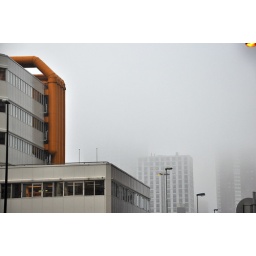
low flying cloud over the central library territory. i live in the apartment with the fog, stage right.